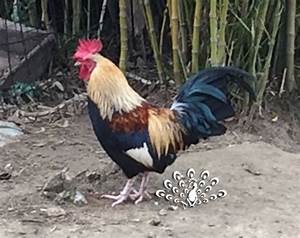
Label: gallina